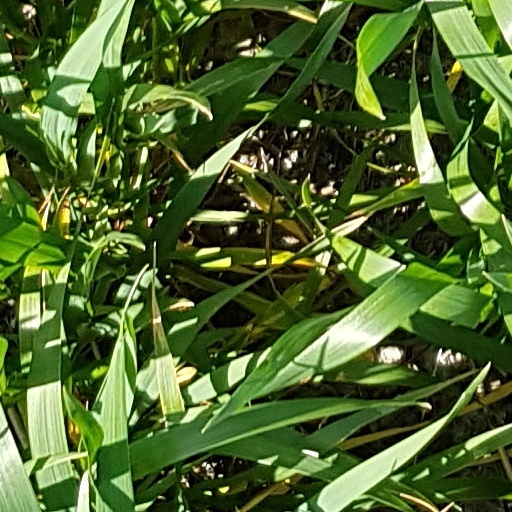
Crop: wheat